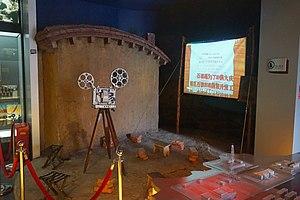
L'architecture et l'urbanisme en Chine de 1842 à 1980 témoigne de l'implantation, dès le XIXᵉ siècle, de modèles et de pratiques occidentales en architecture, sur le sol de la Chine. Les premières promotions d'architectes chinois, au début du XXᵉ siècle, vont se saisir du style Beaux-Arts qu'on leur aura appris sur ces premiers chantiers ou lors de leurs études en Occident. Ce style Beaux Arts pratique l'éclectisme des styles historiques ou exotiques. Il domine pendant la République de Chine. Ce qui permet de créer un style éclectique à caractère chinois, pendant cette période, où le toit aux angles relevé revient le plus souvent. De la même façon, l'urbanisme des lilong qui se développe dans le plus grand port ouvert aux Occidentaux, Shanghai, fusionne une structure d'inspiration chinoise, l'habitation à cour, mais en l'élevant sur plusieurs niveaux avec une composition du quartier en habitat juxtaposé, d'inspiration occidentale.